Saphir Taïder

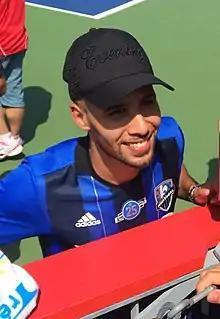
Taïder with Montreal Impact in 2018

Saphir Sliti Taïder (born 29 February 1992) is a professional footballer who plays for Gulf United as a central midfielder. Born in France, he played for the Algeria national team.